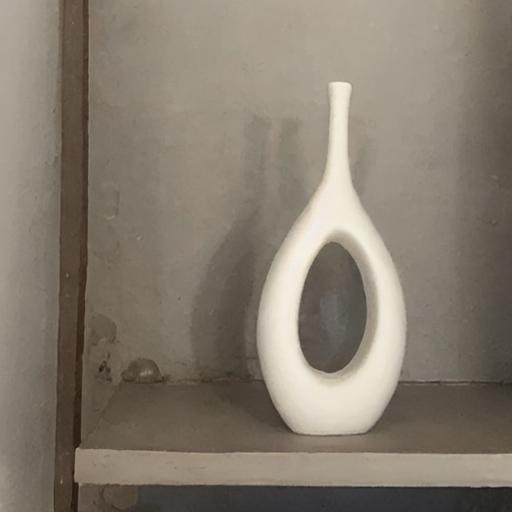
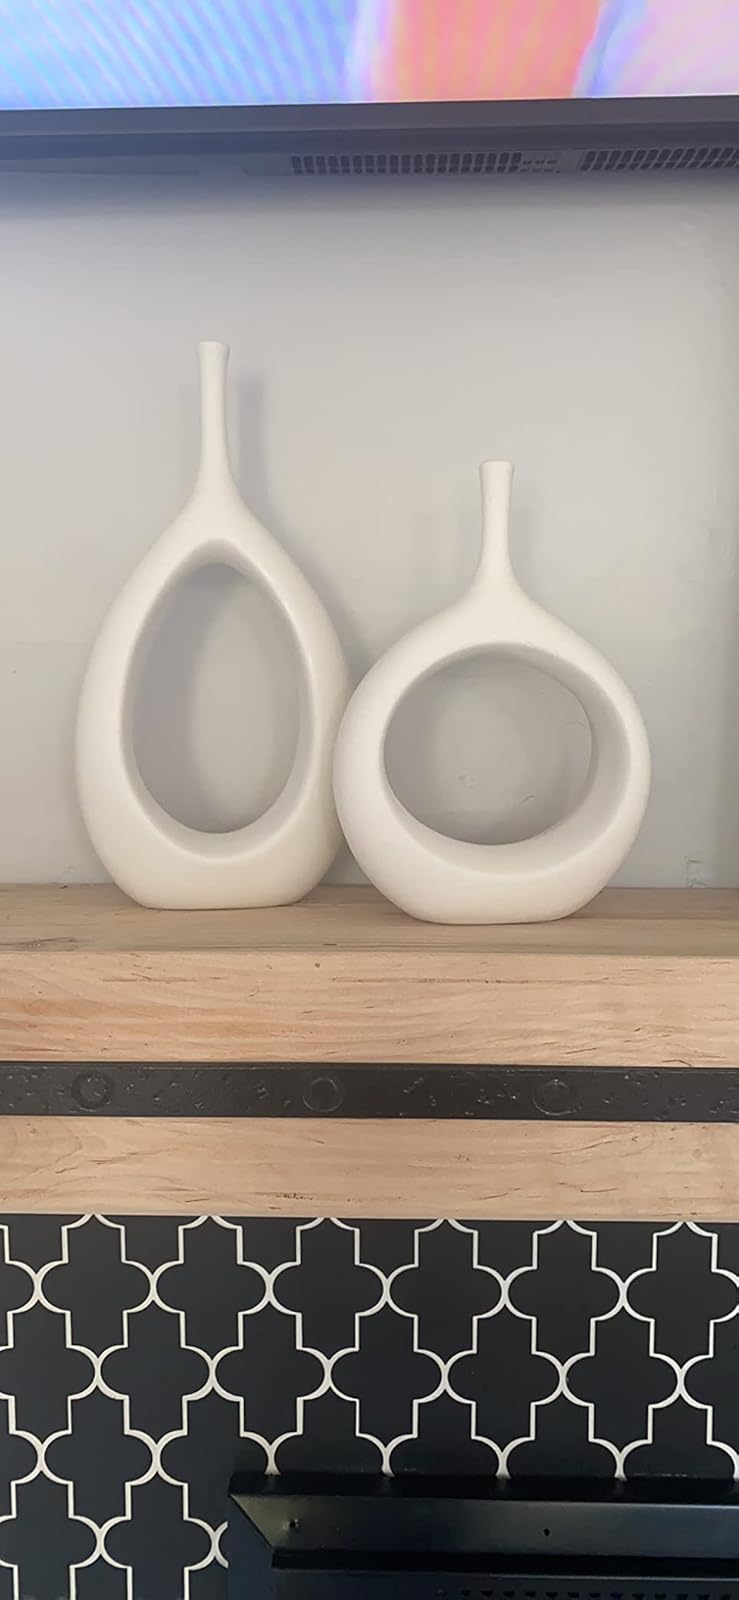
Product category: vase
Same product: no